Spoon-billed sandpiper

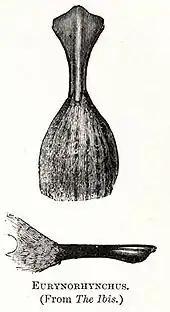
Bill from the side and above

The measurements are; wing 98–106 mm, bill 19–24 mm, bill tip breadth 10–12 mm, tarsus 19–22 mm and tail 37–39 mm.